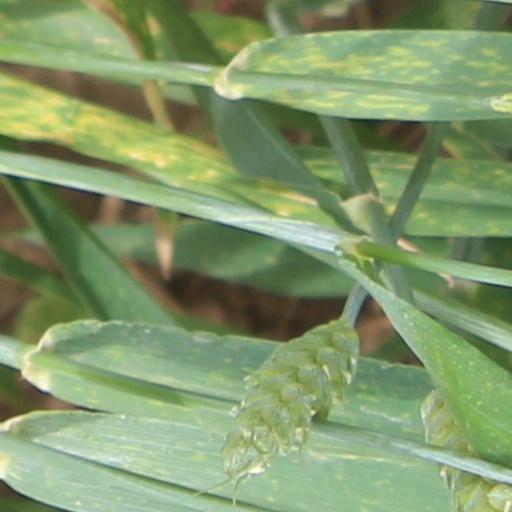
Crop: wheat